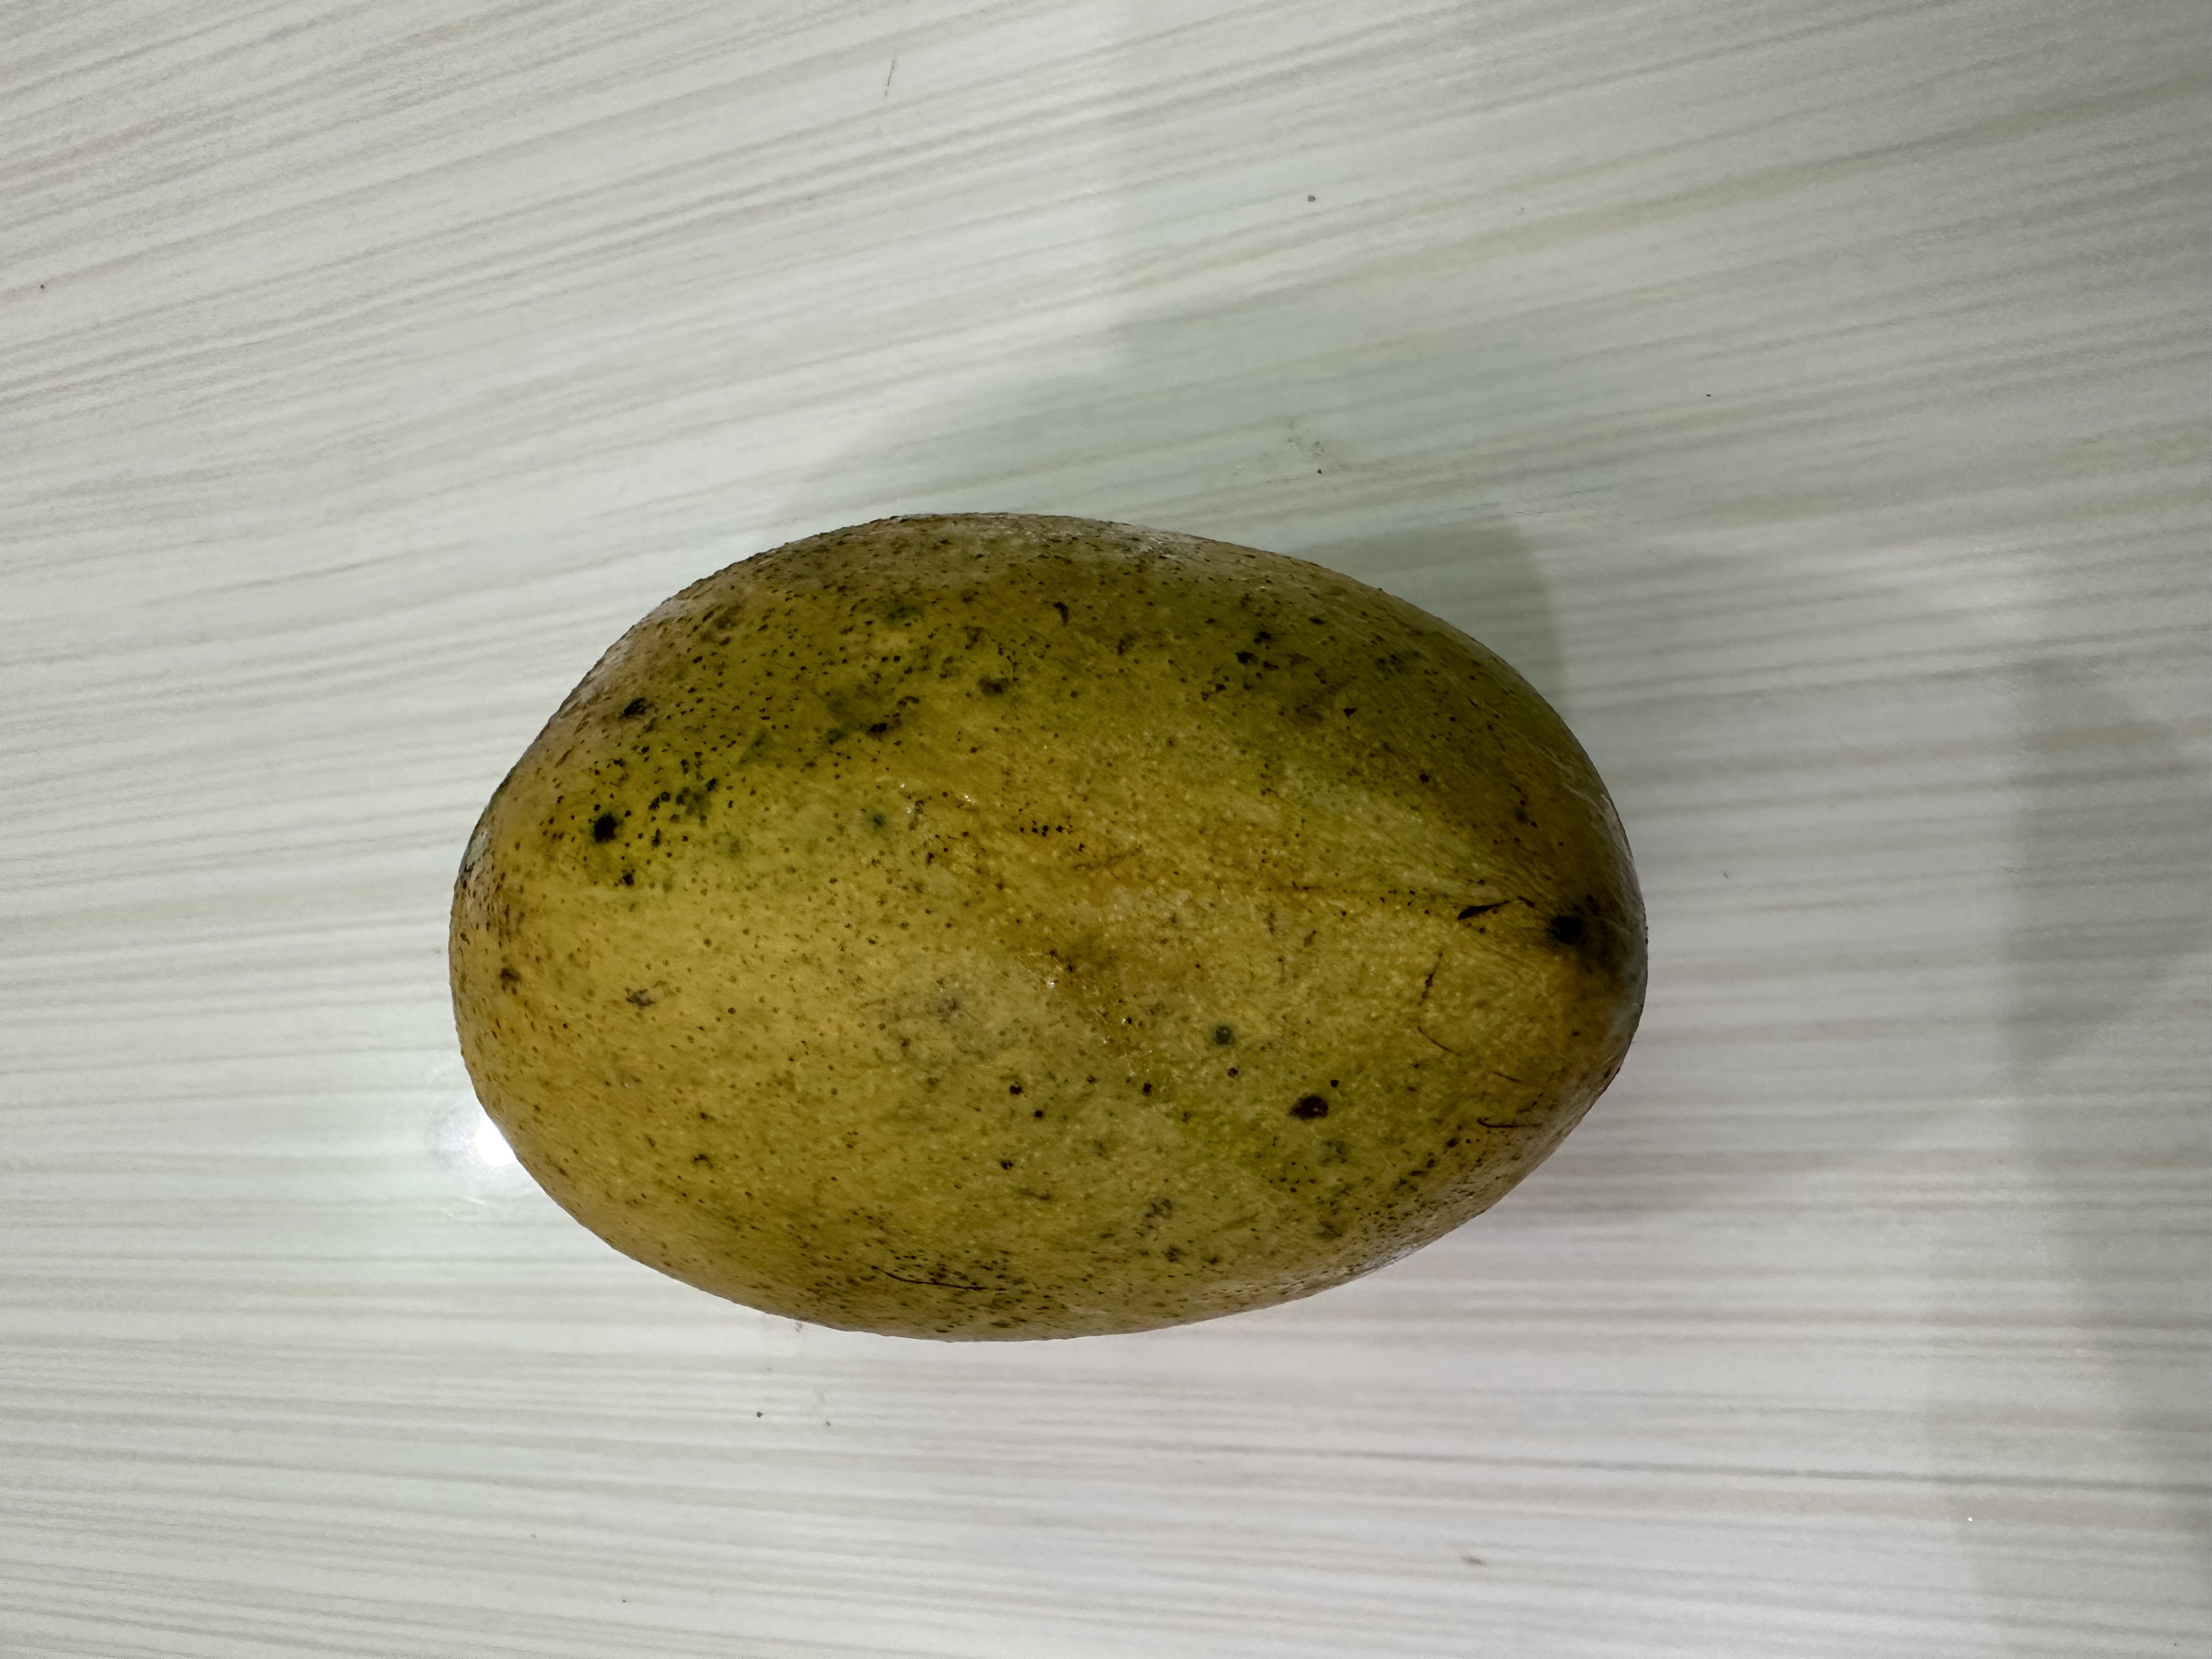
Mango variety: Nilambori